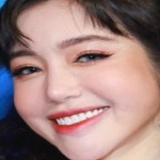
diễn viên Elly Trần